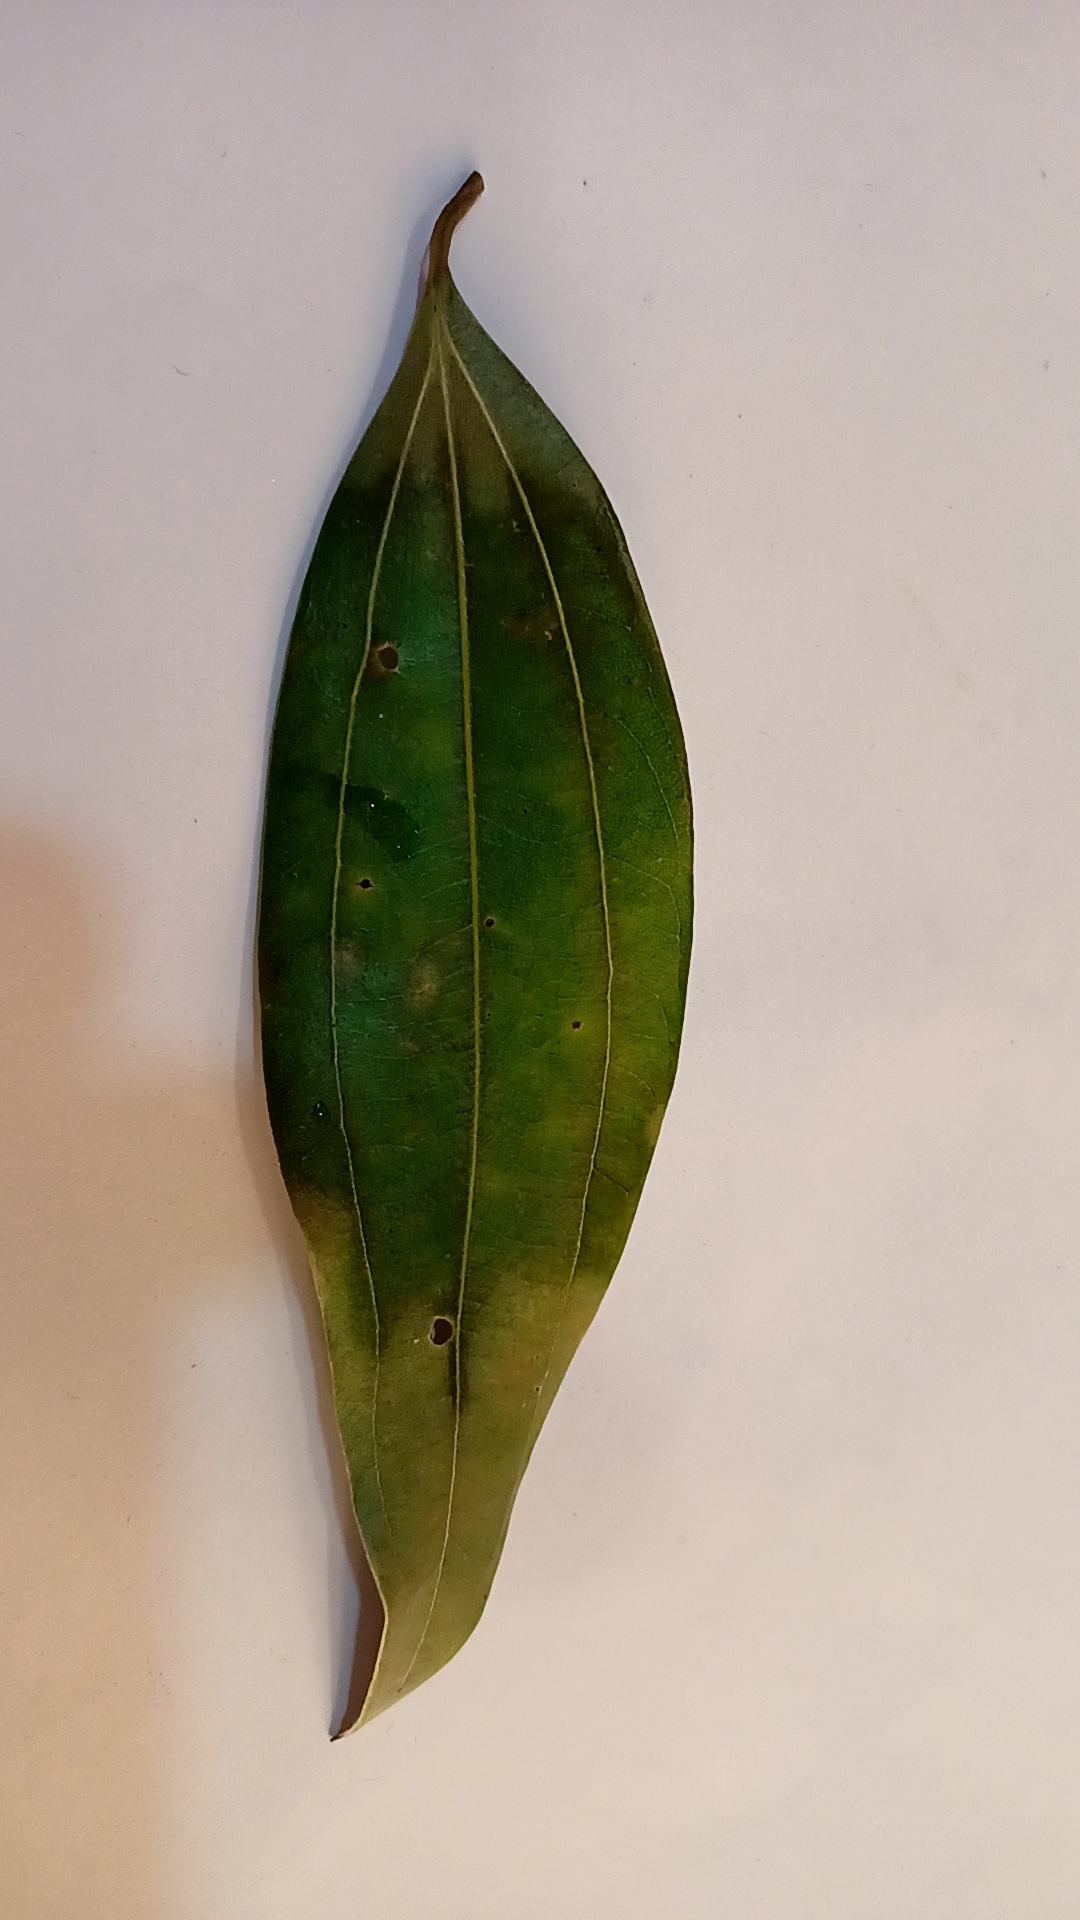
Label: Disease